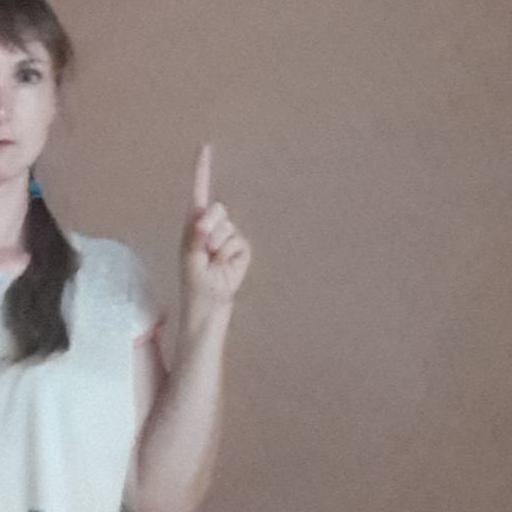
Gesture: one